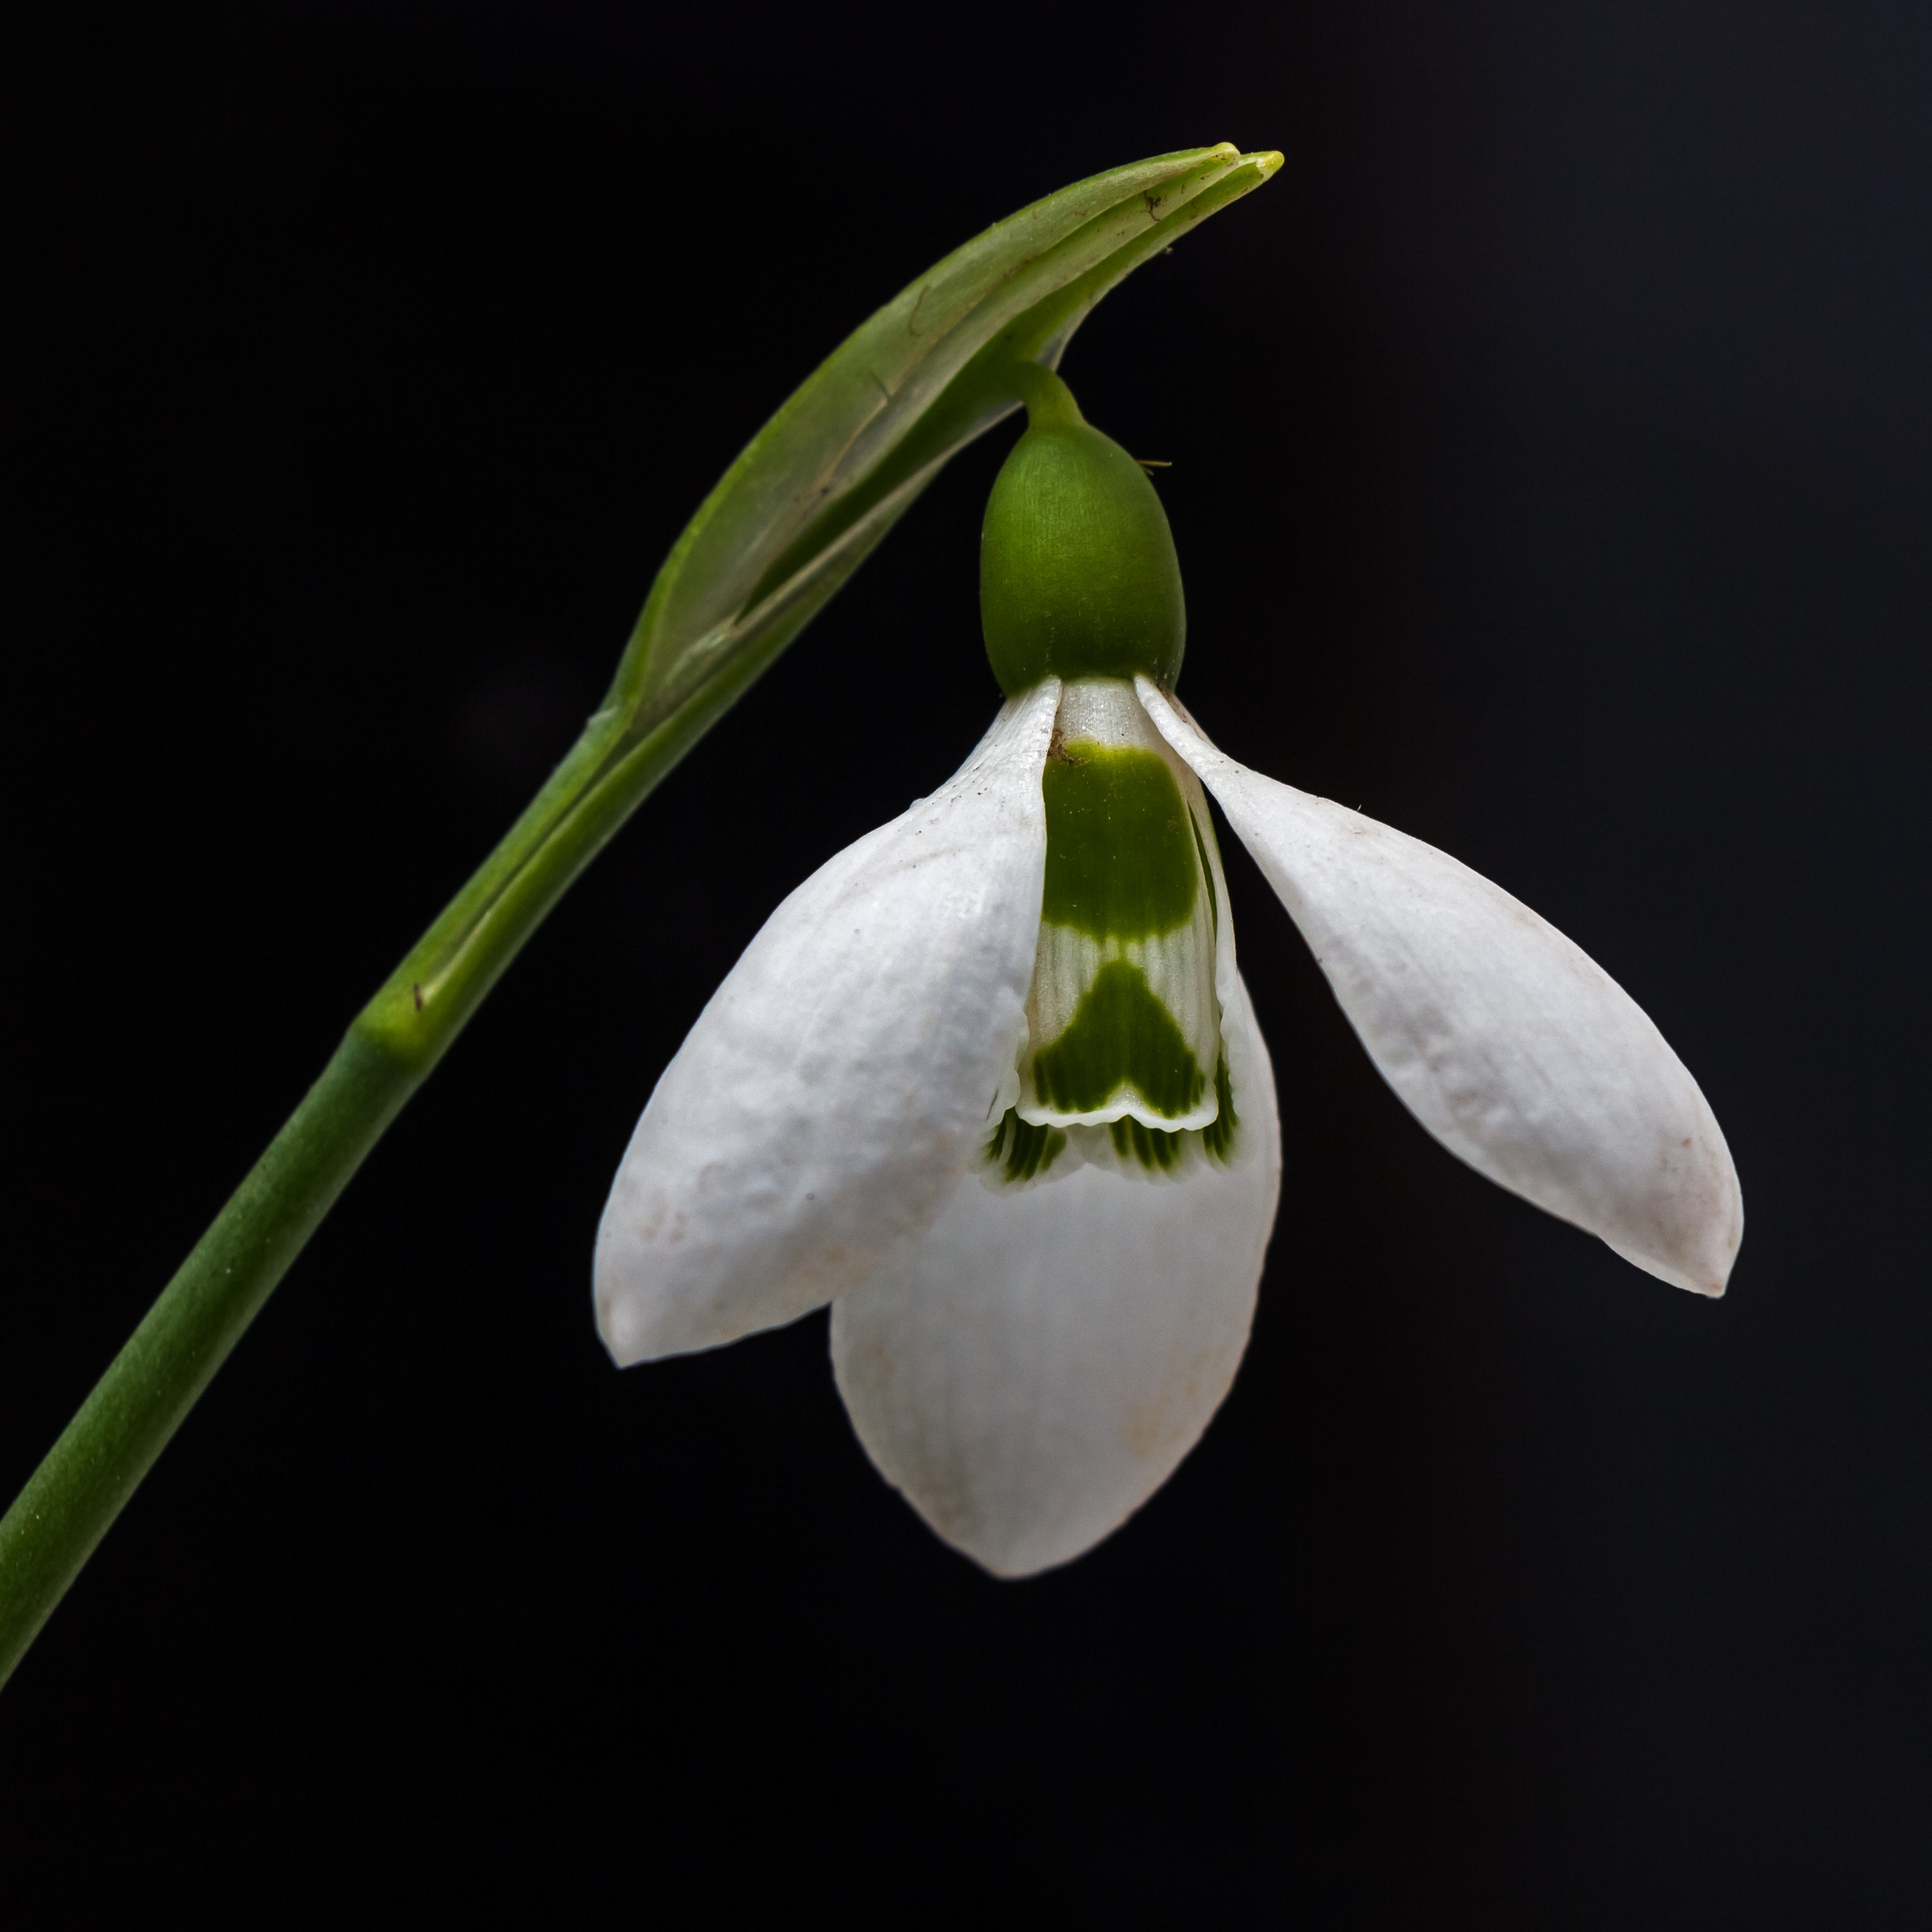
nature, plant, white, leaf, flower, petal, spring, green, macro, botany, flora, white flower, orchid, snowdrop, spring flower, galanthus, macro photography, flowering plant, dendrobium, plant stem, land plant, moth orchid